Spanish language in California

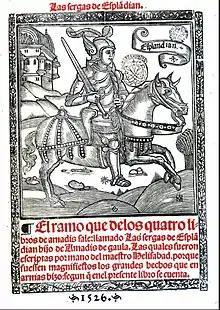
The name of California and its ruler Queen Calafia originate in "Las Sergas de Esplandián", a Spanish chivalric epic written by Garci Rodríguez de Montalvo (1510).

The name of California has its origin in the Spanish epic "Las sergas de Esplandián" ("The Adventures of Esplandián"), written by Garci Rodríguez de Montalvo in the late 15th and early 16th centuries. In "Las sergas de Esplandián", California is described as being an island kingdom of warrior women ruled by a queen known as Califia. The name was applied to the modern region of the Californias in the 1530's, initially just referring to Baja California (which is today part of Mexico), but later expanded to cover Alta California (today's U.S. state of California).